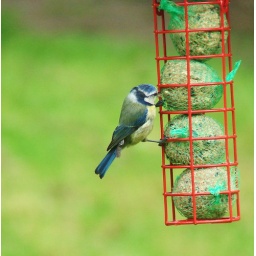
I have since removed the little green nets after reading cases of birds getting caught in them.